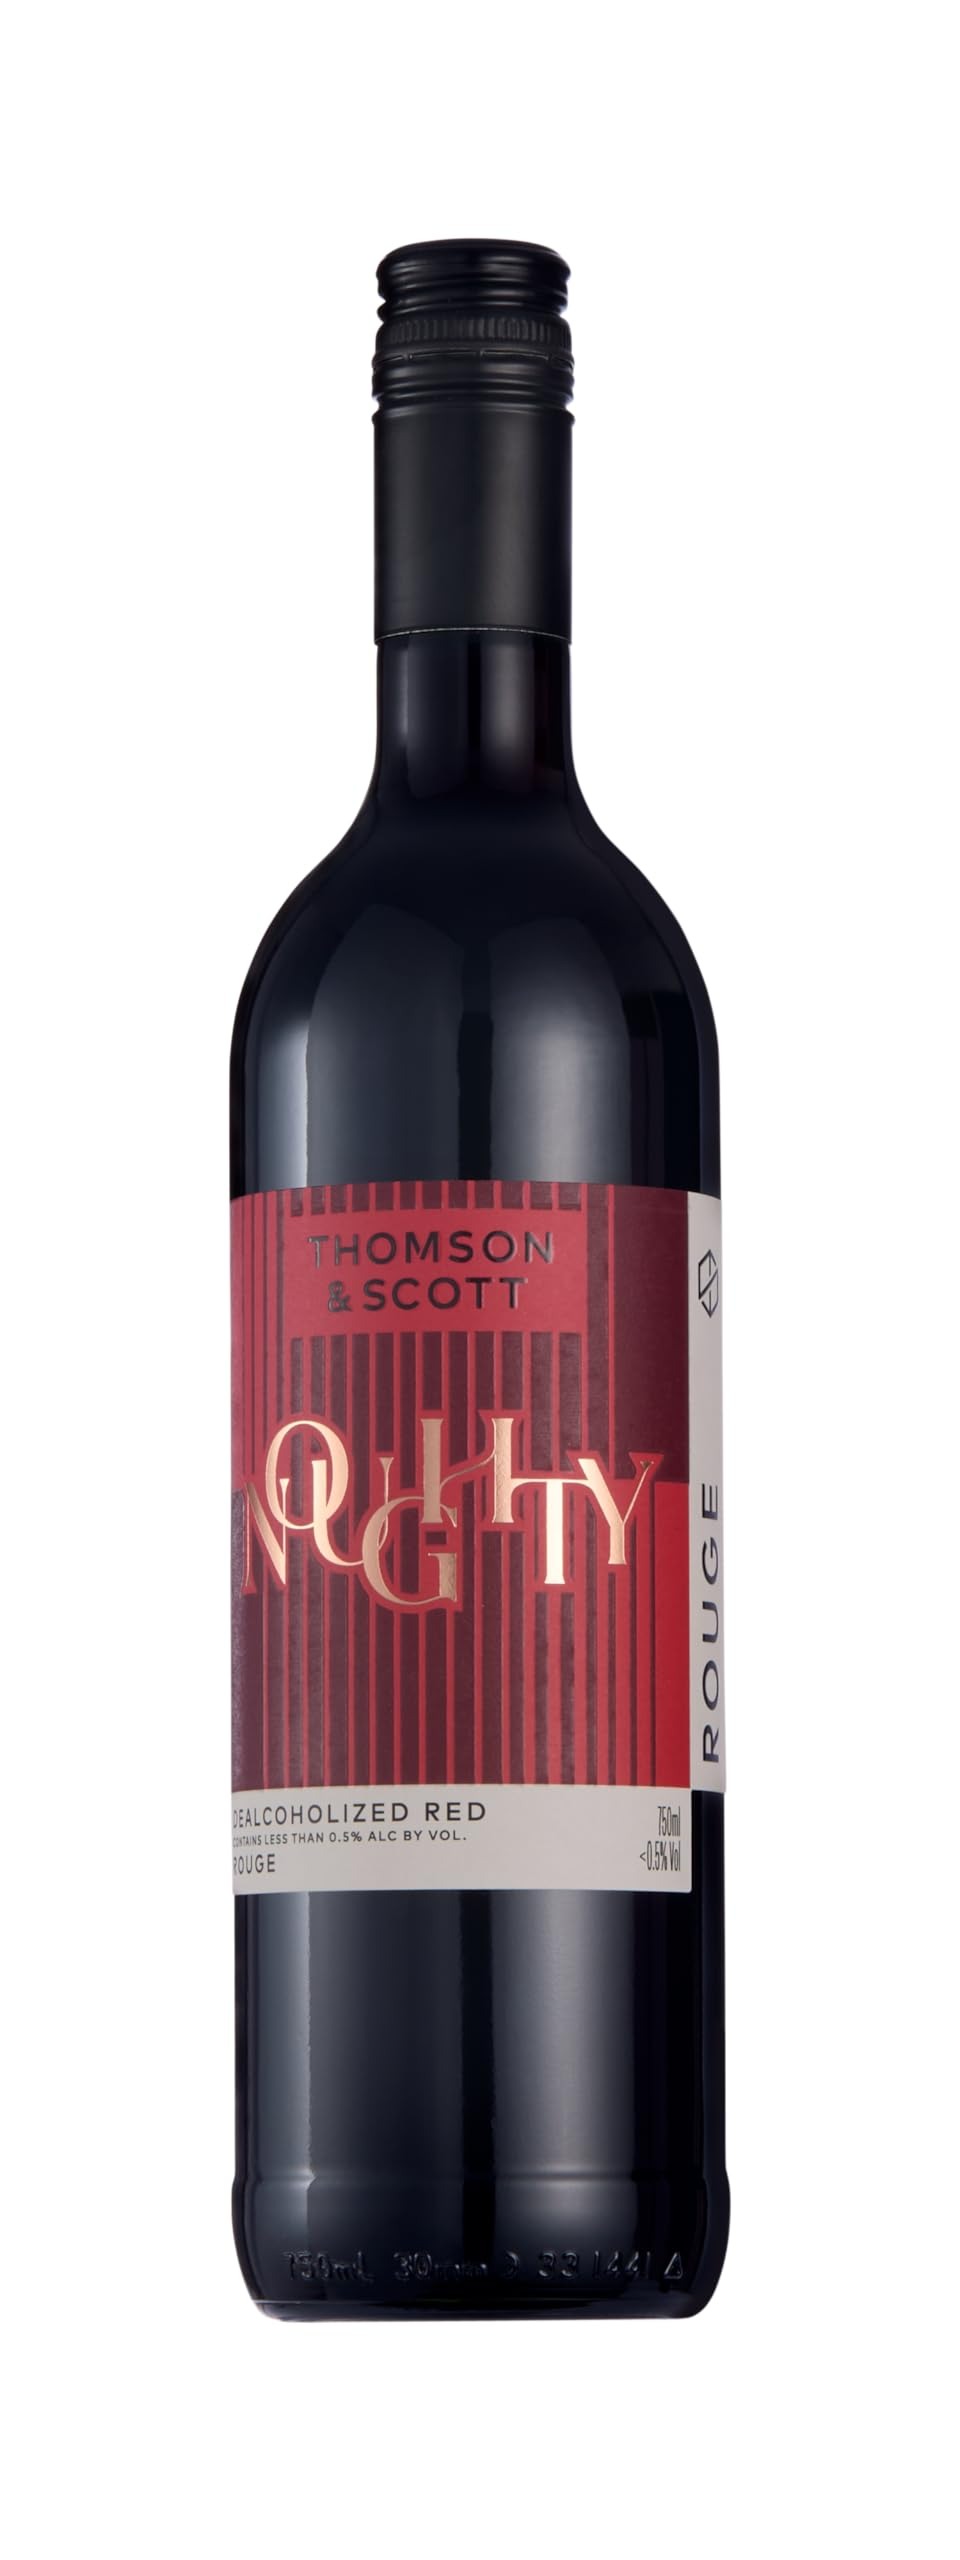
Item Name: Thomson & Scott Noughty Rouge, Non-Alcoholic Red Wine from South Africa, Dealcoholized, Vegan-Friendly, 14/100ml Calories, 750 ml
Bullet Point 1: Dealcoholized red wine; 100% Syrah.
Bullet Point 2: With just 14 calories per glass and only 2.5g of sugar per 100ml, it's the perfect alternative to your usual red wine.
Bullet Point 3: Contains less than 150mg per litre of sulphites and is gluten free.
Bullet Point 4: Produced with Syrah grapes from dryland farmed vineyards in Darling, South Africa.
Bullet Point 5: Aged on a blend of 3rd and 4th fill barrels and French/American oak staves for about 8 -10 months.
Value: 25.36
Unit: Fl Oz

Price: 29.99